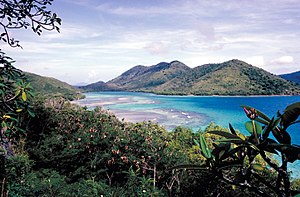
Amerikanske Jomfruøer / Geografi
De Amerikanske Jomfruøers nationalpark på Sankt John.
De Amerikanske Jomfruøer er en øgruppe i Det Caribiske Hav, der er et territorium underlagt USA. Den indgår sammen med De Britiske Jomfruøer i en større øgruppe som kaldes Jomfruøerne, der igen er en del af de Små Antiller. Øgruppen består af de tre hovedøer Sankt Croix, Sankt Jan og Sankt Thomas og flere småøer med et samlet landareal på 346,36 km². Hovedstaden er byen Charlotte Amalie på Sankt Thomas.